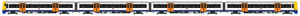
La East London line est une ancienne ligne du métro de Londres, ouverte en 1869 sous le nom de East London Railway. Elle fut fermée le 22 décembre 2007 afin d'être reconvertie pour former une nouvelle ligne nord-sud traversant la capitale du Royaume-Uni.